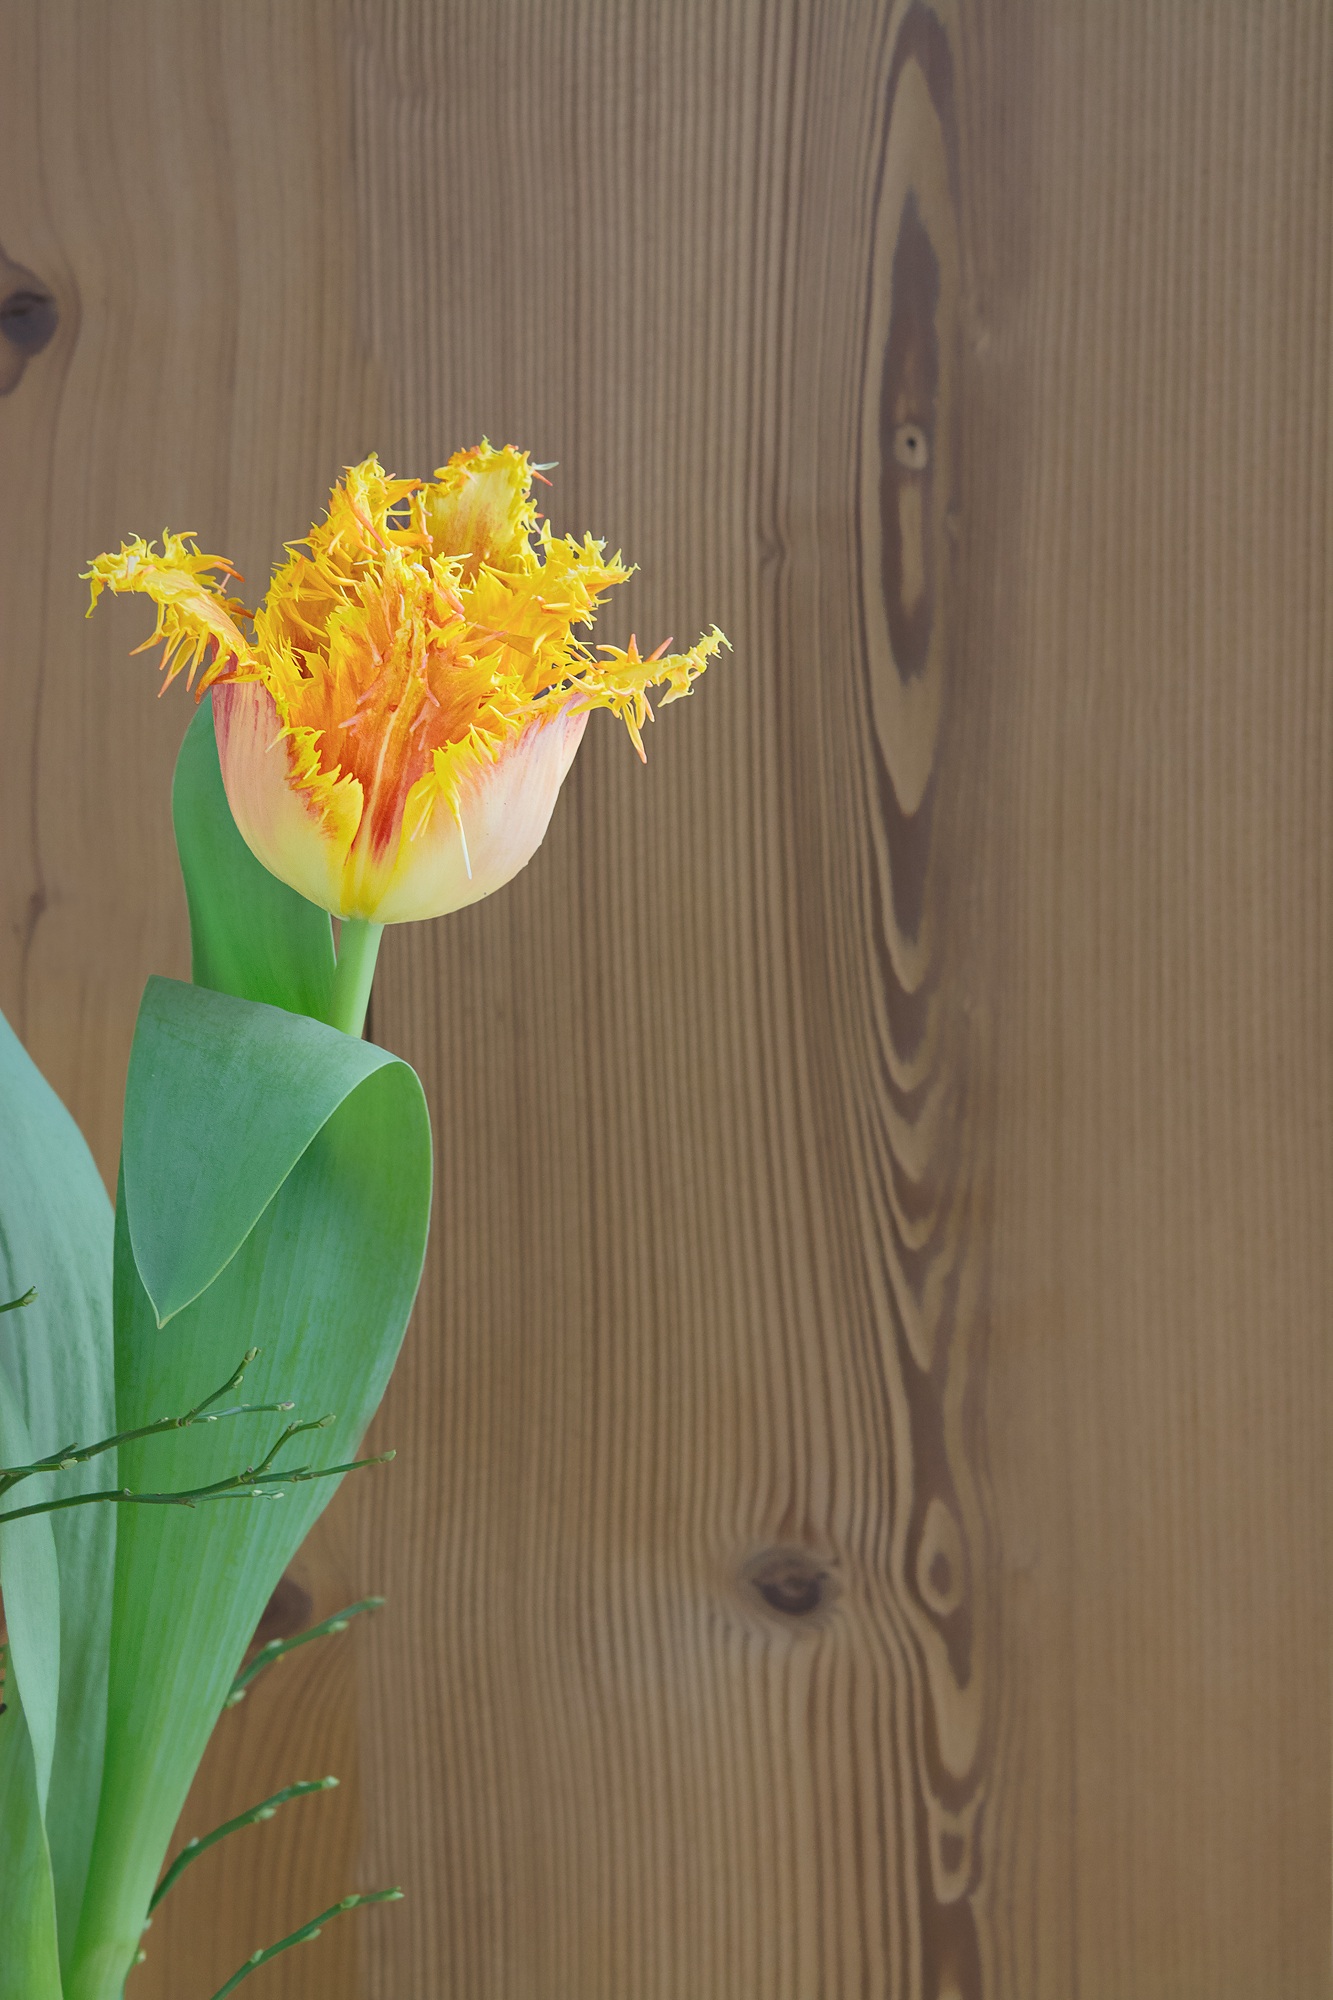
blossom, plant, wood, flower, bloom, tulip, spring, yellow, close, flora, negative space, art, floristry, spring flower, text freedom, flowering plant, schnittblume, flower bouquet, yellow orange, ikebana, floral design, flower arranging